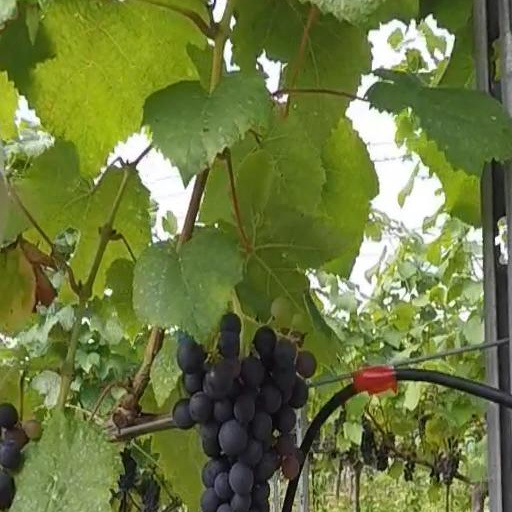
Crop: grape